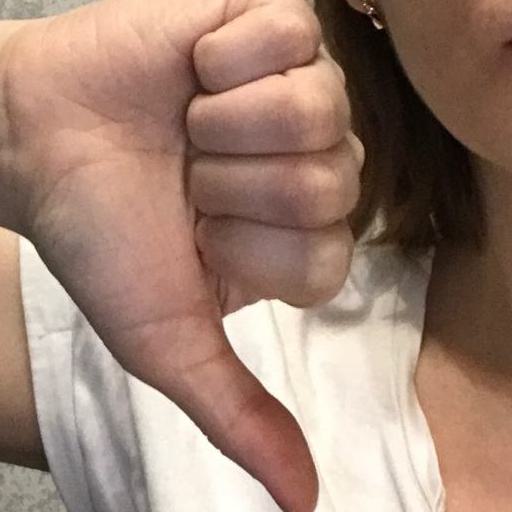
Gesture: dislike